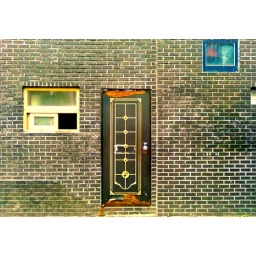
floating rectangles within a rectangular wall of rectangular bricks and windows and doors...